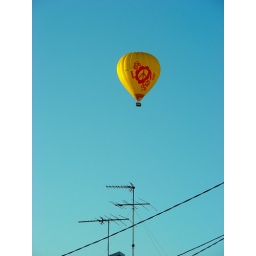
As if the morning blue in the sky wasn't enough to catch my eye this morning I spied this beautiful yellow balloon.